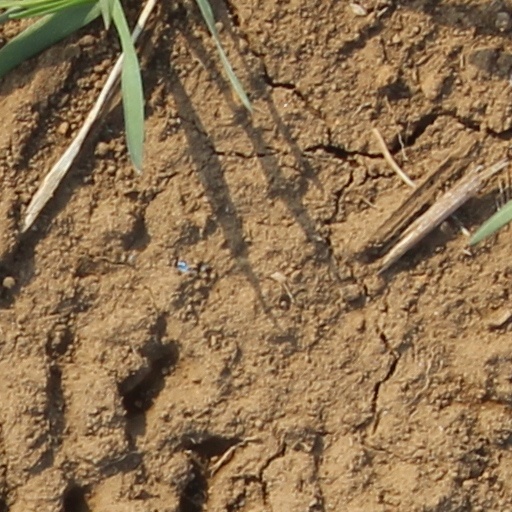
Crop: wheat